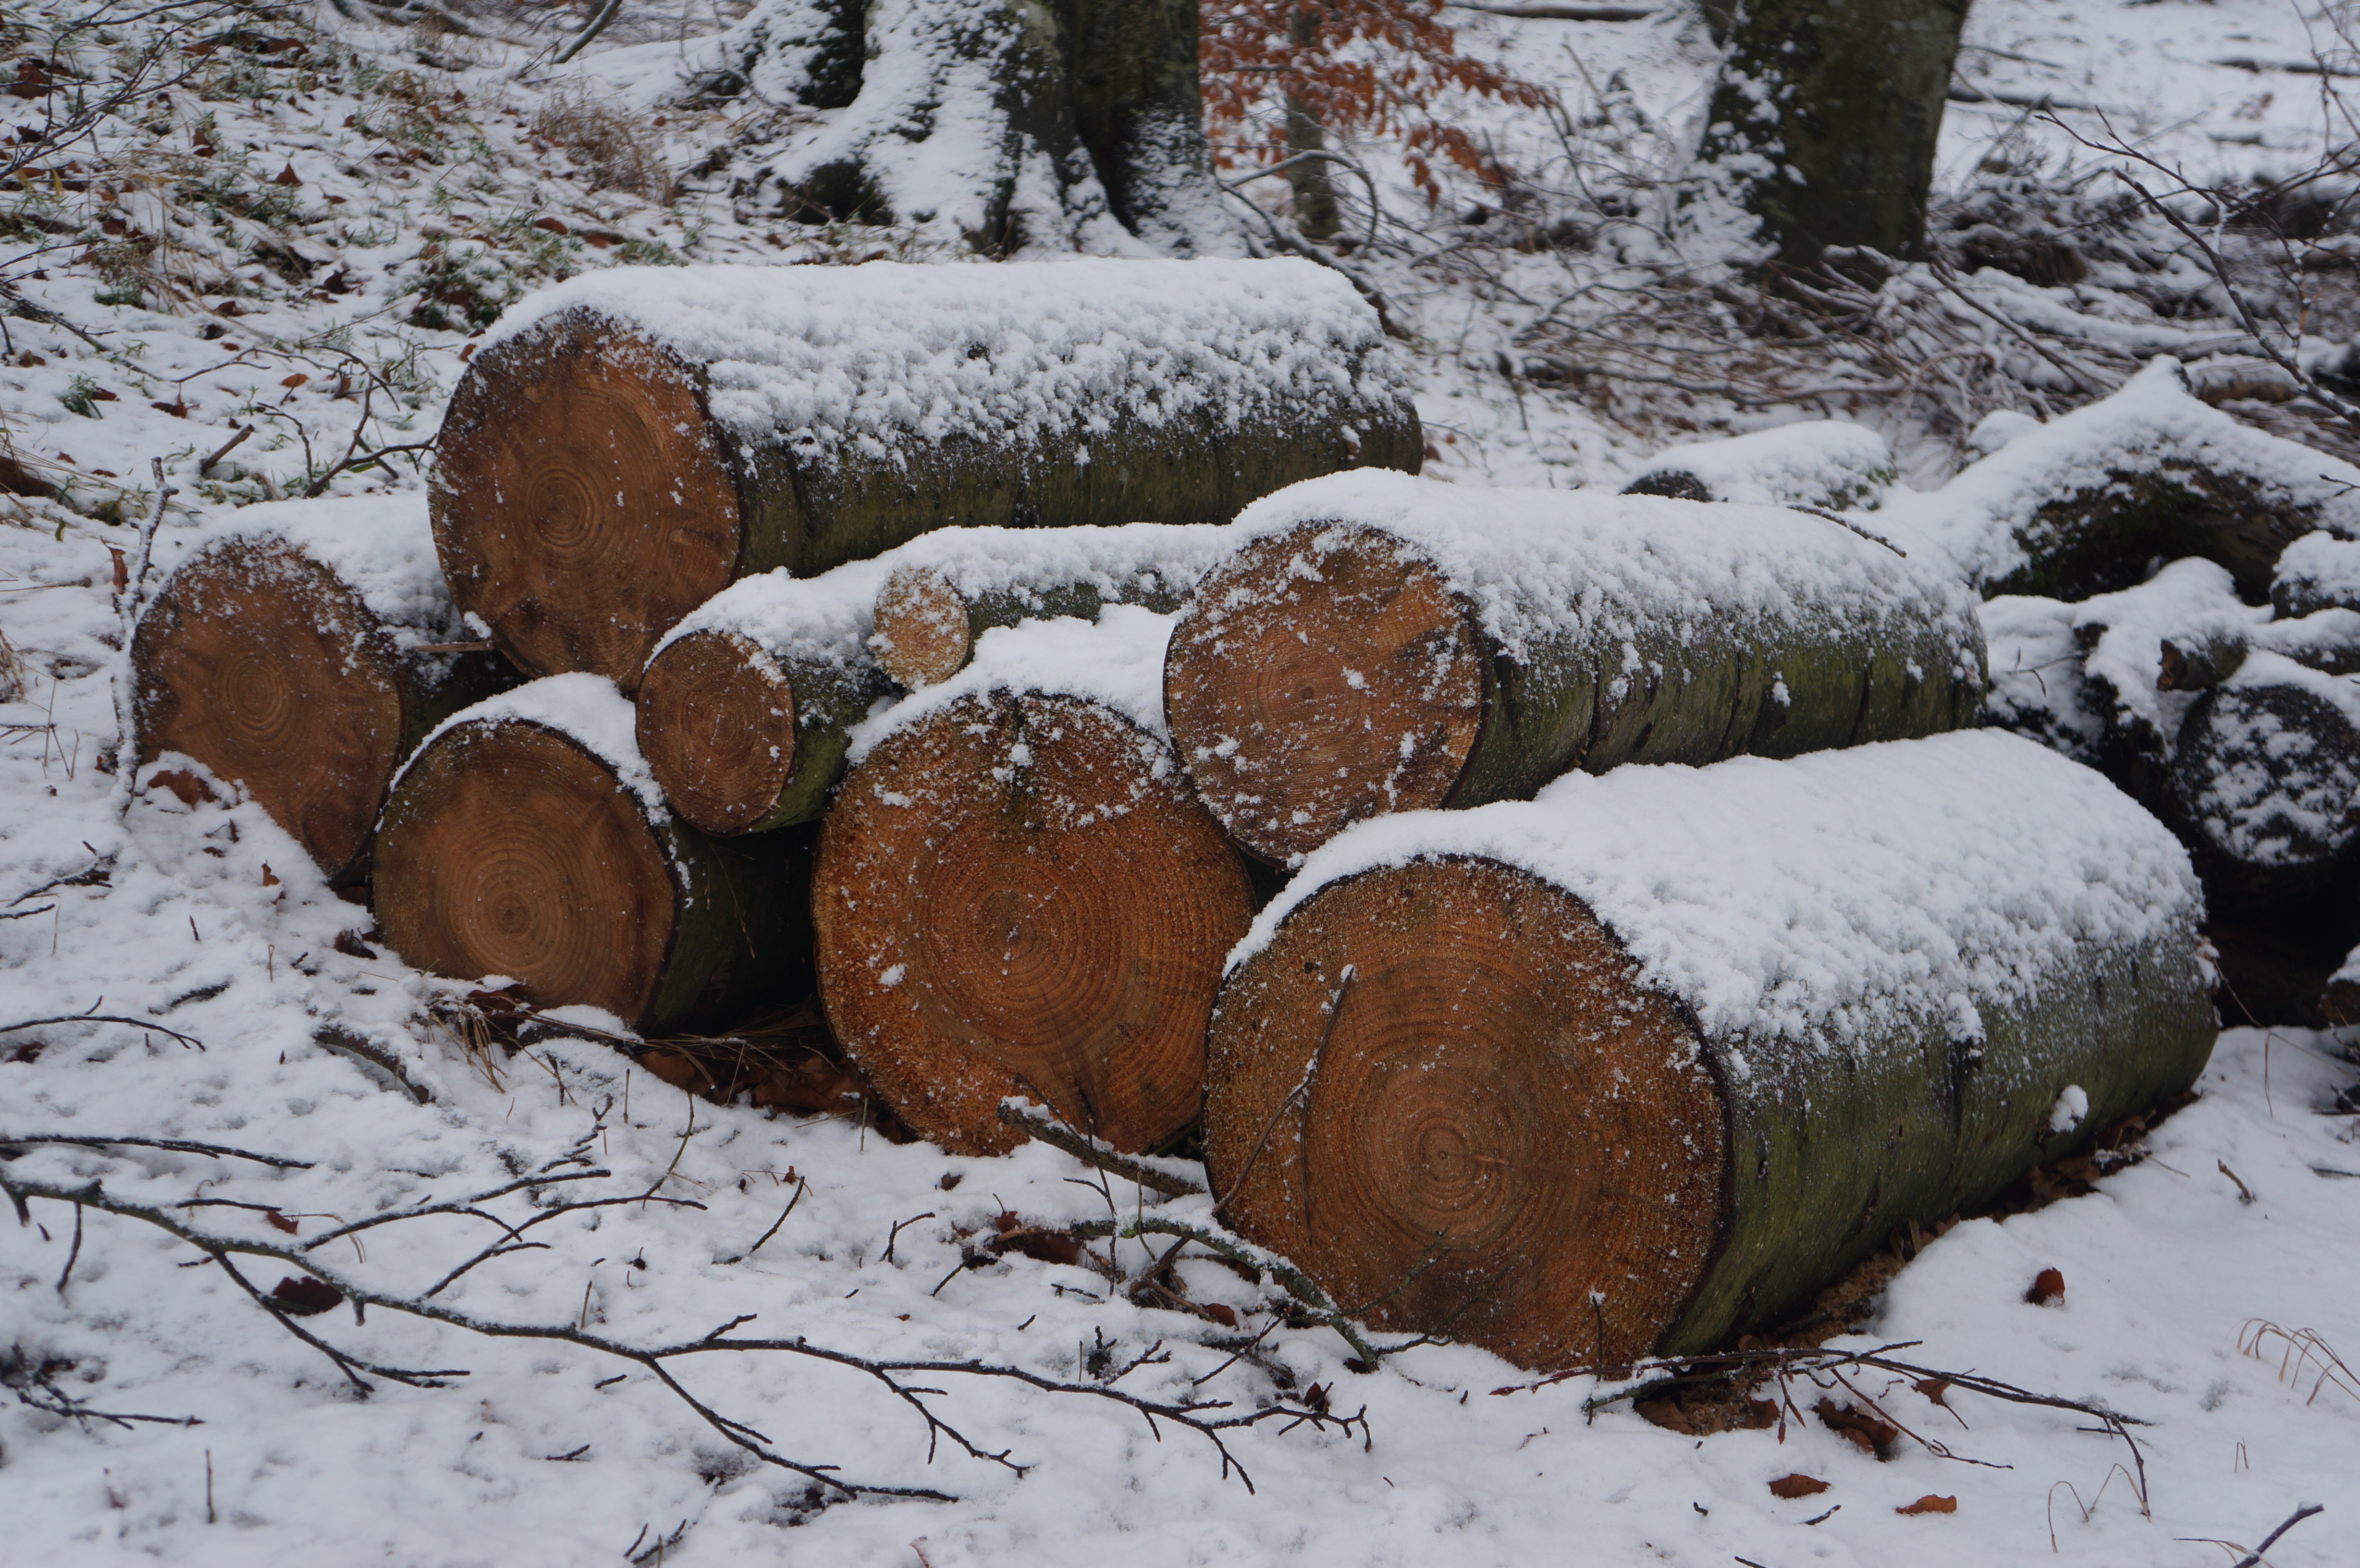
forest, snow, winter, wood, natural, weather, soil, season, logging, freezing